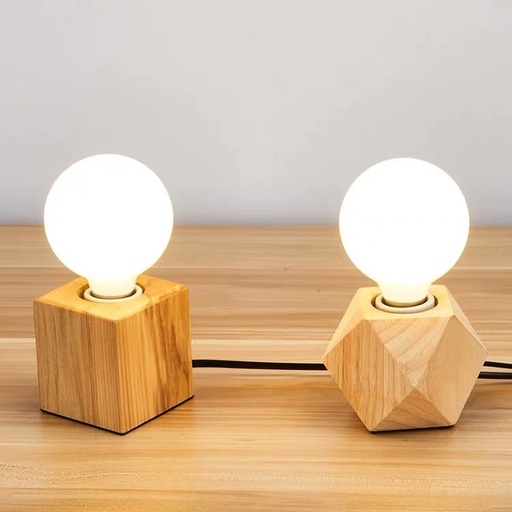
Retro Wooden Lamp Holder Hanging Wire Table Lamp Decor
Brand: ShipItFurniture
Category: Home & Garden > Lighting Accessories